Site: brandenburg
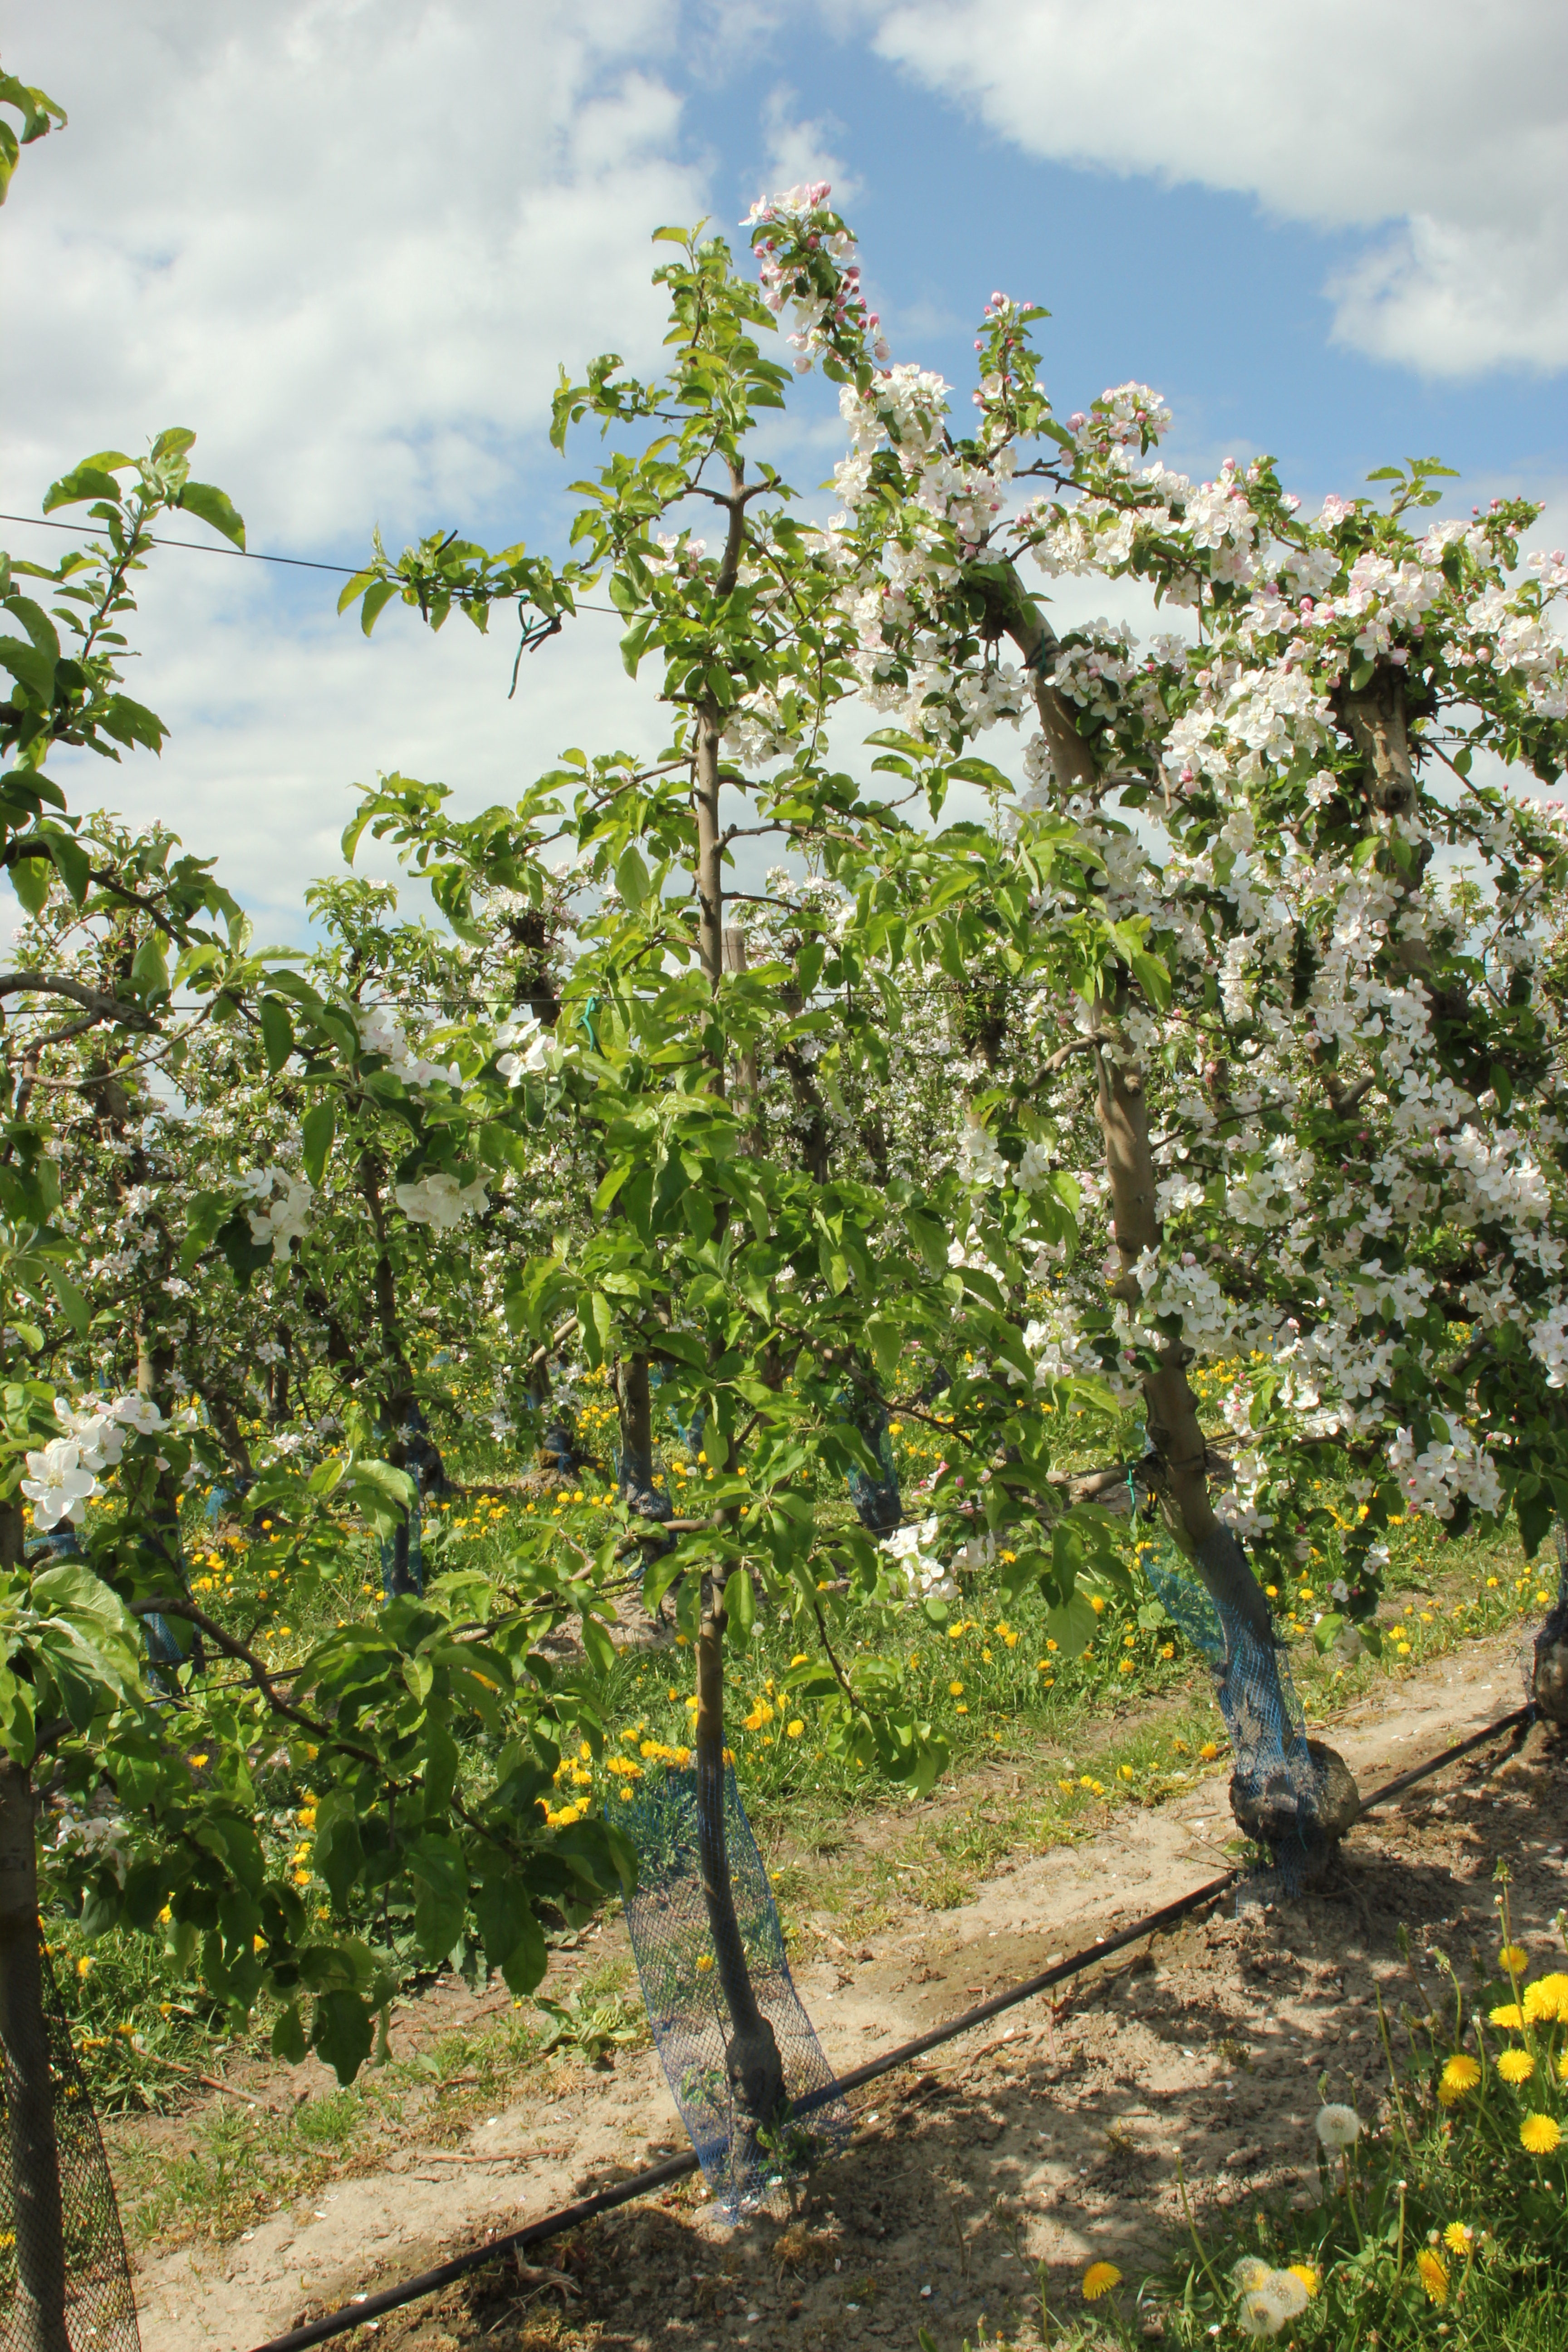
Growth stage (BBCH 65): Flowering